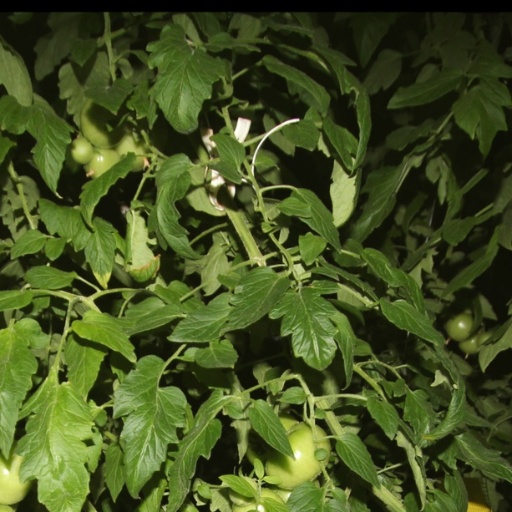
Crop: tomato